Gulf fritillary

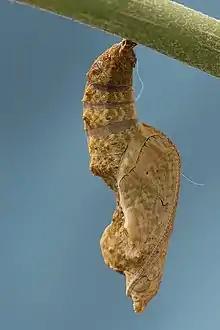
Chrysalis

When the time comes for the caterpillar to create its chrysalis it turns a grayish color and begins to spin a silk-like substance into a ball on top or against a malleable surface. It then attaches its rear end to the "silk" lump and hangs upside down in a "j" position. By small contractions of the muscles it begins to shed its skin and head revealing a soft pinkish tan form. Quickly the soft form hardens and becomes grayish brown. The chrysalis stays in this form for eleven to twenty-one days. After that period of time, a small crack begins to form at the tip of the chrysalis revealing the butterfly's head. It continues to slowly move down through the bottom of the chrysalis until its legs are free to cling onto the shell of the chrysalis and pull itself the rest of the way out. Much like the monarch butterfly, it begins to pump the fluids from its bulging abdomen into its shriveled wings. When its wings are fully expanded it releases excess fluids from its abdomen. For the next ten to fifteen minutes it stays still and allows its wings to dry. Finally it fans its wings out and takes flight.